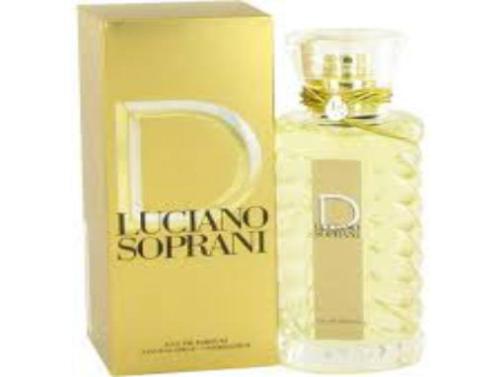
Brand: luciano soprani
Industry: Clothes